2008–09 Ukrainian Premier League

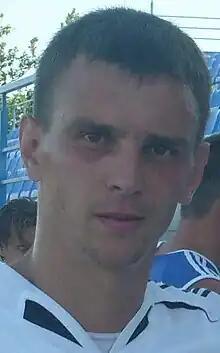
Kovpak in 2009

FC Kharkiv played in Sumy, because Dynamo Stadium in Kharkiv which was recently bought by the club requires major renovations. The club returned to their home ground in April for their 24th Round game against Tavriya. Arsenal Kyiv, who also has a chronic problem with obtaining its own home ground, shared three stadiums in the first half of the season. Initially allowed to play at Lobanovsky Dynamo Stadium, Arsenal was forced to seek another home venue during its times financial hardship. Arsenal was spotted by Obolon Kyiv that let the club utilize the Obolon Stadium. As the problem continues to be unresolved with Arsenal's home field, they could possibly relocate from Kyiv, with some speculations of moving to Sumy Oblast.